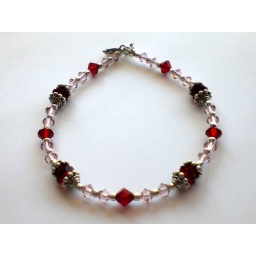
Which means rose in French.  6mm, 4mm Siam Swarovski Crystals; Light Pink Swarovski Crystals, Bali caps - silver spacers